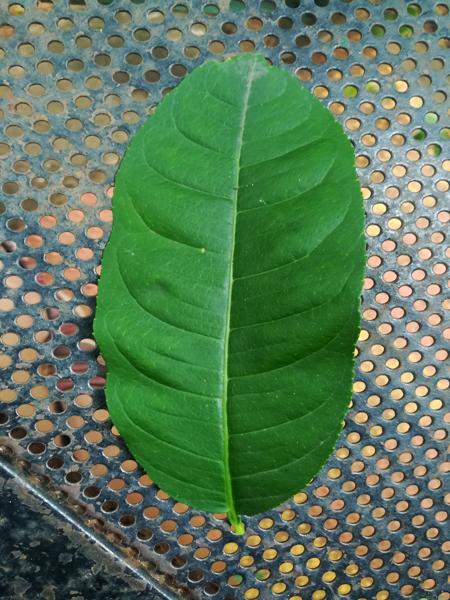
Plant: Badipala